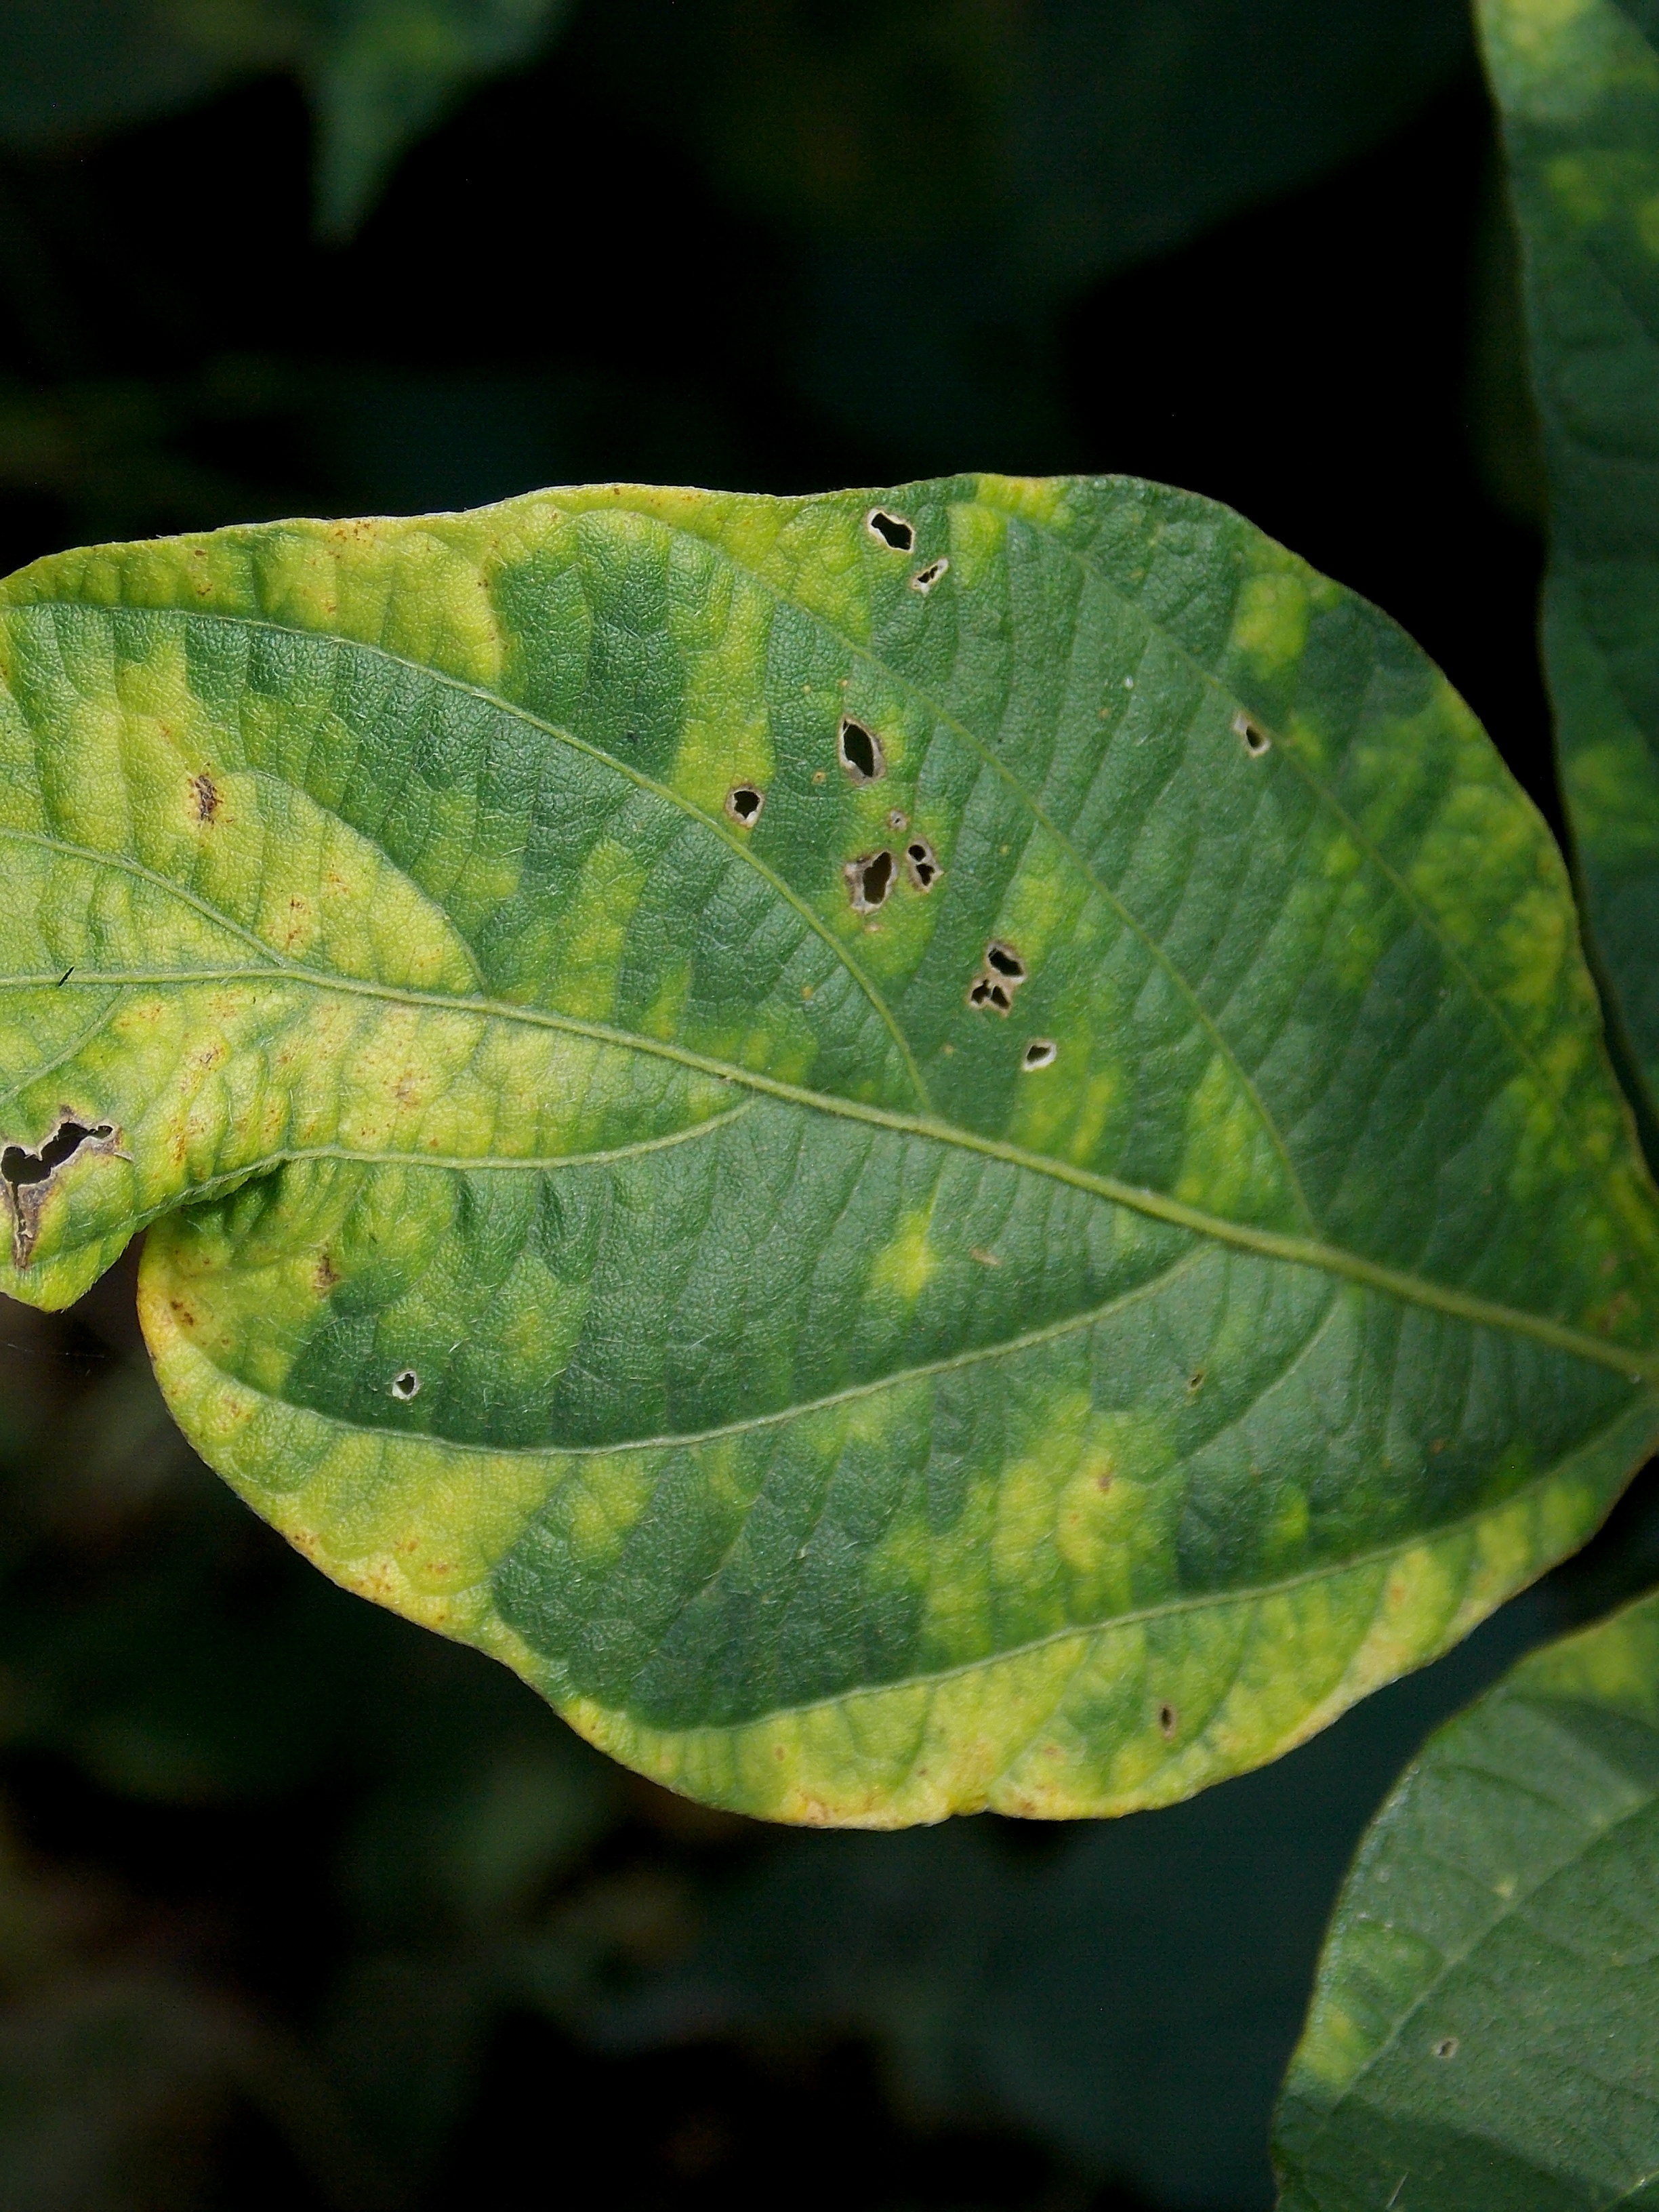
Label: Disease